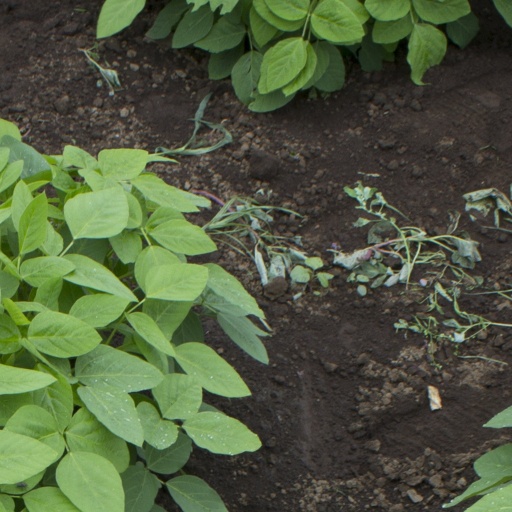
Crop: soybean